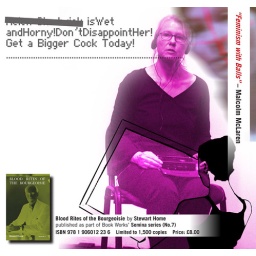
If you don't recognsie the person in the picture then read the book to uncover the name! Graphic design by Black Limelight.